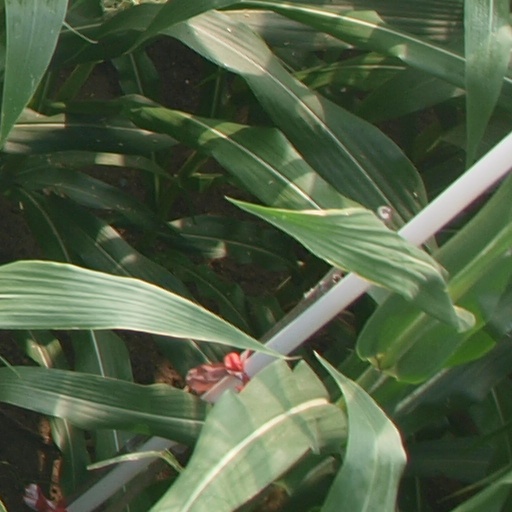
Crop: maize; corn